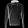
Label: Pullover